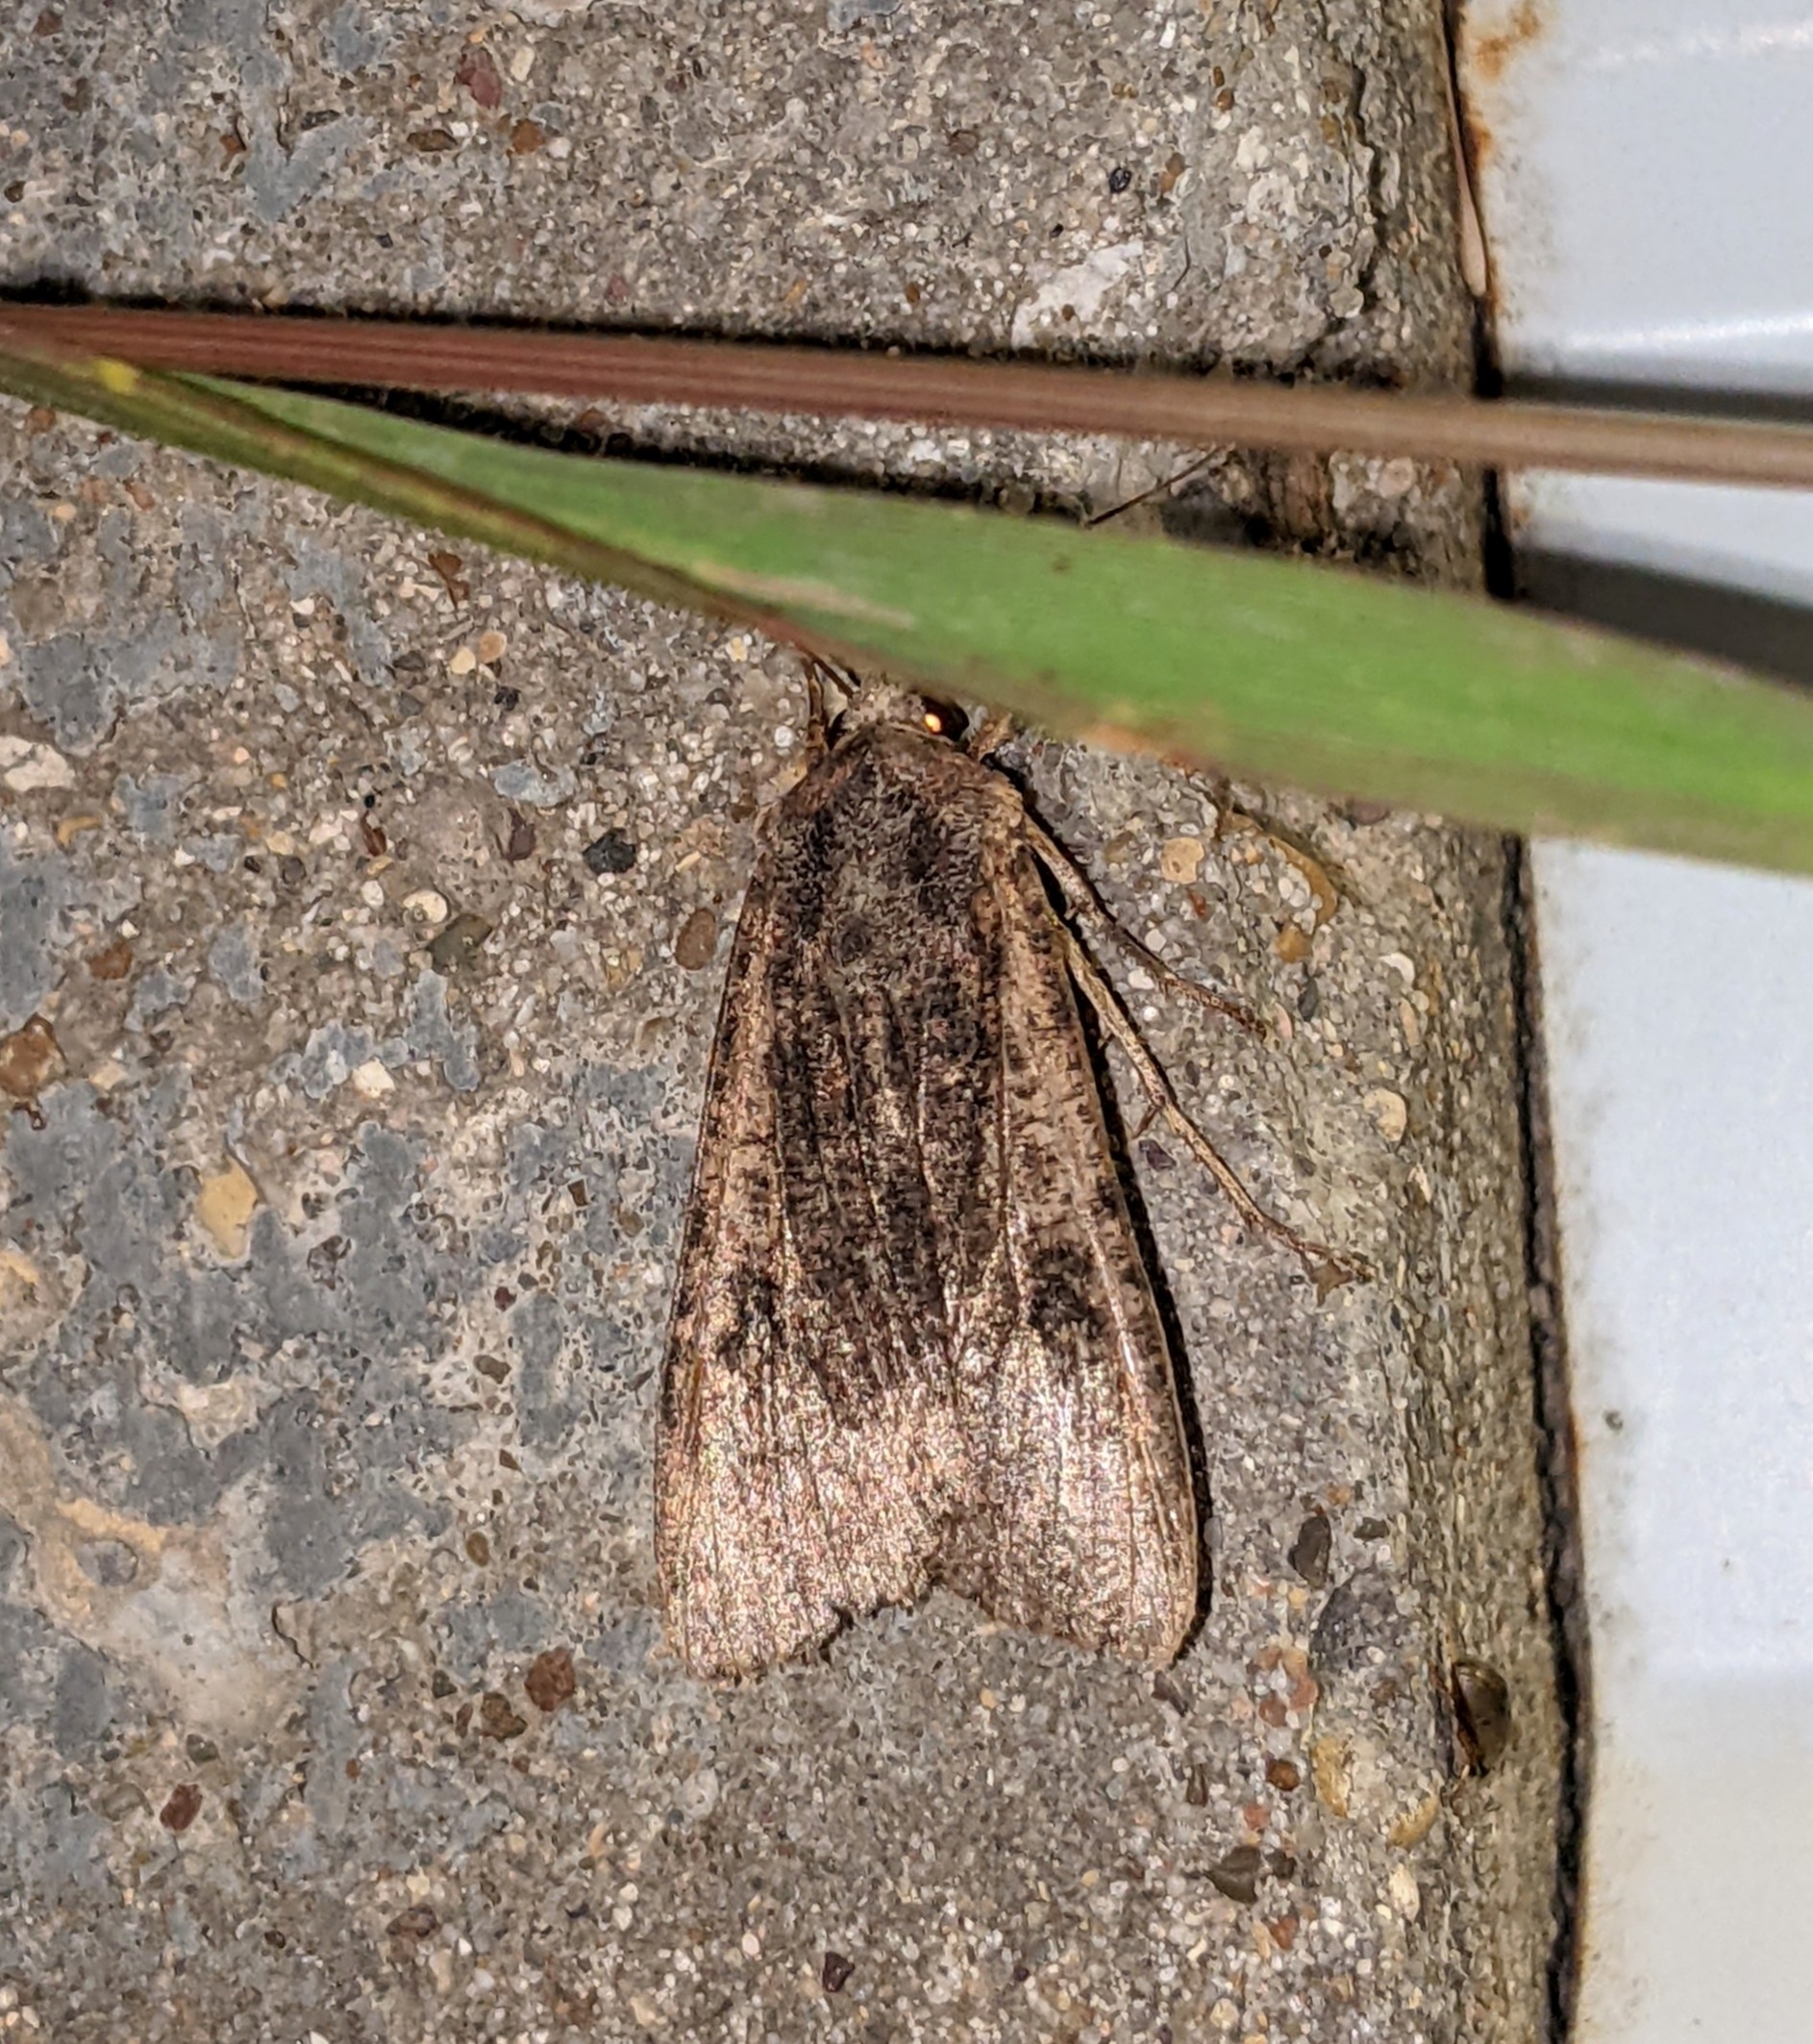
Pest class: cutworms